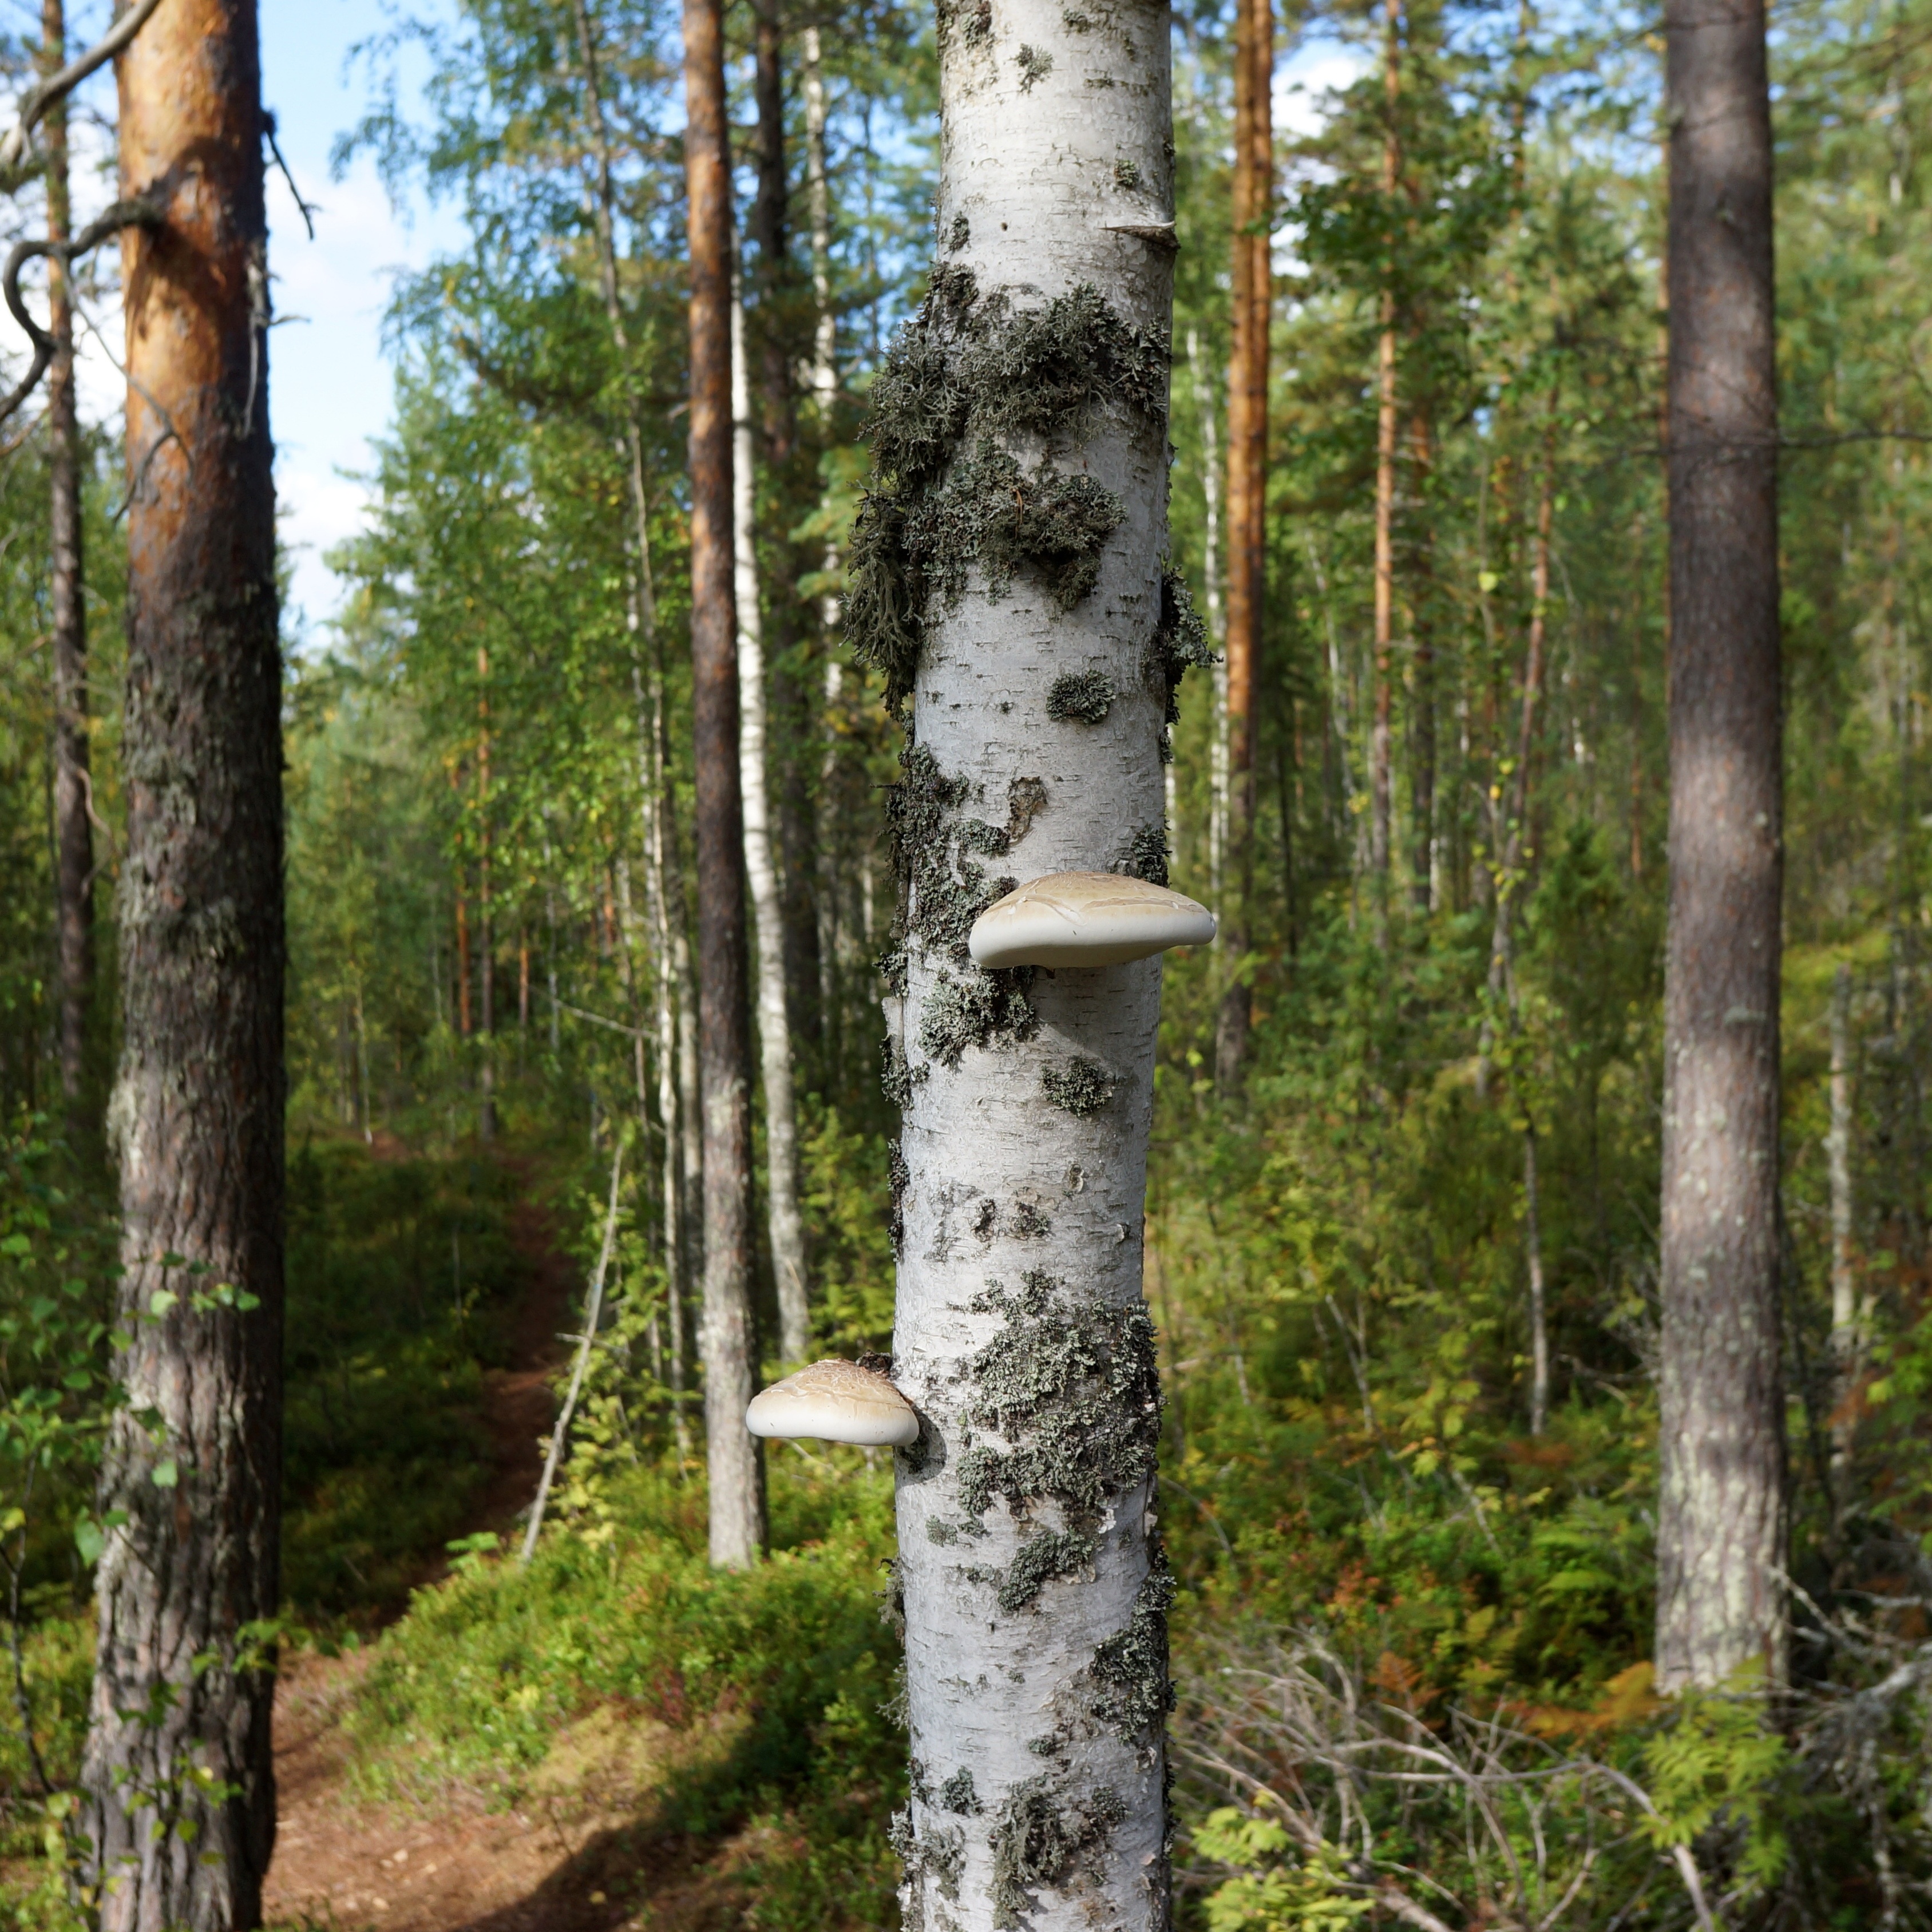
tree, forest, wilderness, plant, trail, trunk, birch, spruce, deciduous, grove, woodland, habitat, ecosystem, flowering plant, biome, old growth forest, natural environment, woody plant, temperate broadleaf and mixed forest, temperate coniferous forest, land plant, k p, rotting roots, ditching areas